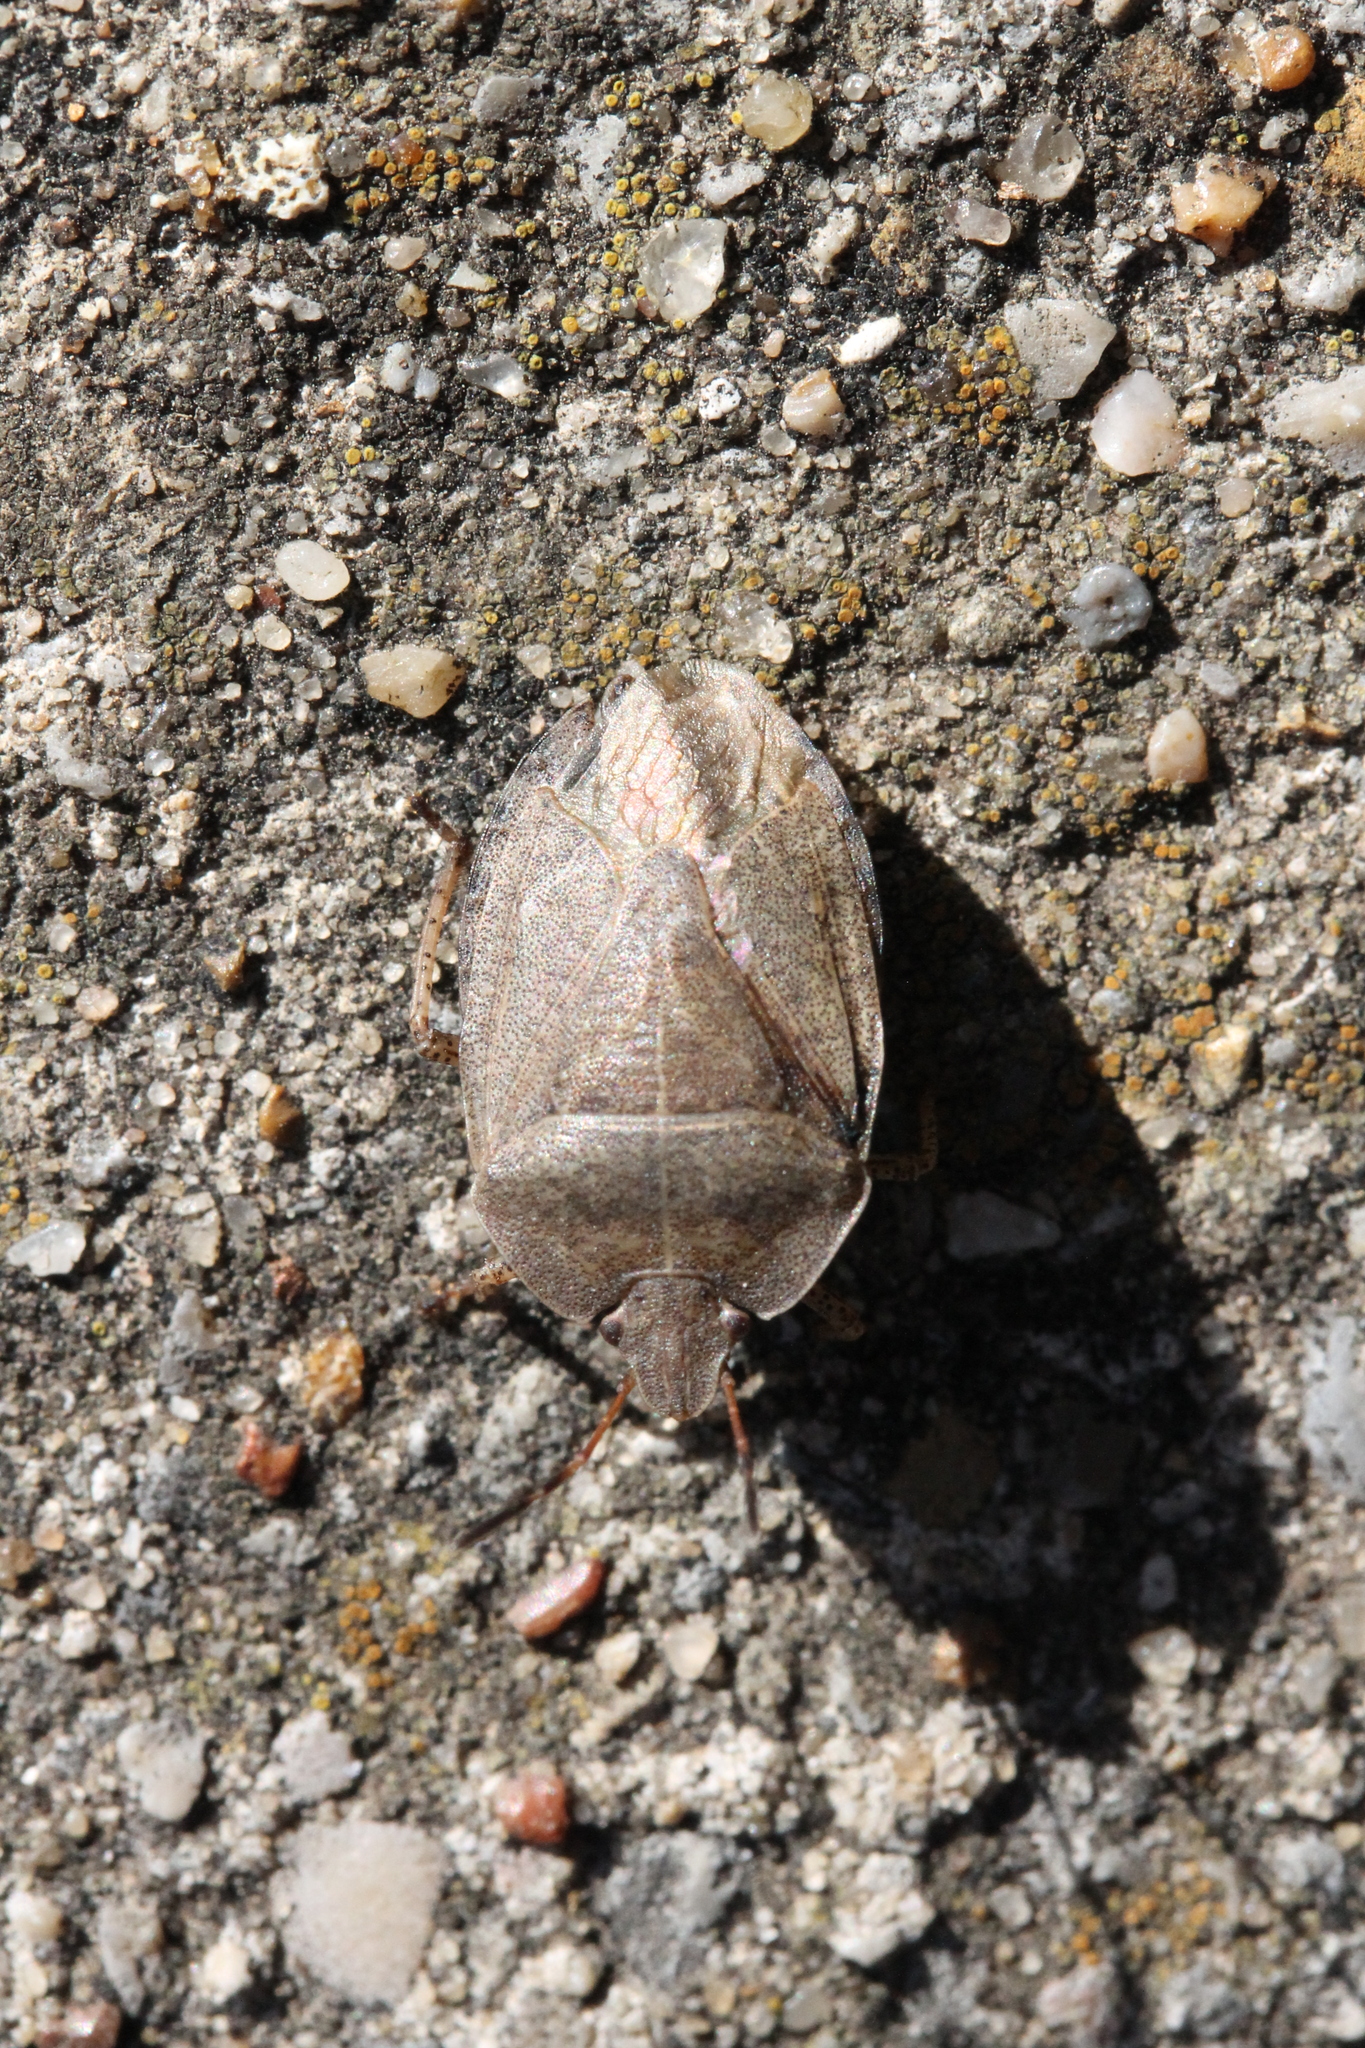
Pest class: stink_bug